Don Jail

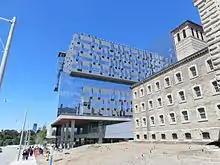
The Don Jail being renovated in 2013, with the new Bridgepoint Health hospital immediately to the west

The Don Jail has long shared its site with a hospital. The original House of Refuge was built in 1860 on the same property as a home for "vagrants, the dissolute, and for idiots". The House of Refuge became the Riverdale Isolation Hospital in 1875 during a smallpox epidemic, and later evolved into a hospital for those with chronic ailments and/or needing rehabilitation.